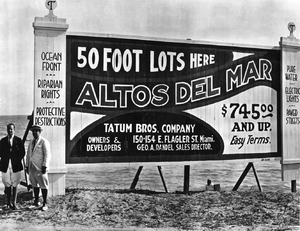
L'assèchement des terres marécageuses, la pénétration continue des lignes ferroviaires, et l'expansion des routes ont ouvert la voie au boom des terres de Floride au milieu des années 1920. Cette image, prise quelques années avant que la ruée spéculative n'atteigne son apogée, montre la promotion de la Floride à la fois comme un paradis pour les résidents et comme une pompe à profit pour les investisseurs potentiels. Des villes comme Miami et Saint-Pétersbourg ont décuplé leur population en moins de deux décennies à mesure que le montant d'argent investi dans la construction de logements et le développement d'hôtels a commencé à grimper en flèche jusqu'à atteindre des dizaines de millions de dollars. En 1924, la Floride a modifié sa constitution pour interdire l'impôt sur le revenu ainsi que sur l'héritage, offrant ainsi de nouvelles incitations pour les investisseurs fortunés et les entrepreneurs à s'intéresser à l'État. La valeur des terres gonfla et une émission rampante de prêts mal avisés conduisirent à une bulle spéculative qui éclata en 1925. L'effondrement du boom des terres de Floride a fait partie d'une série d'événements graves annonçant le début de la Grande dépression en 1929. Publicité